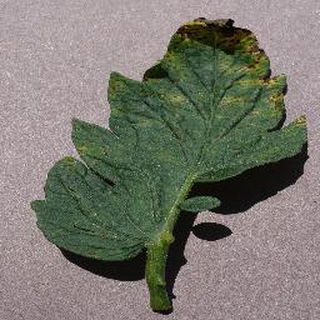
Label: tomato_septoria_leaf_spot